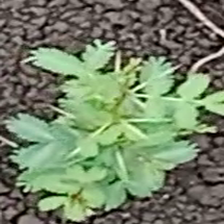
Weed species: Dwarf_cassia_(Chamaecrista pumila)